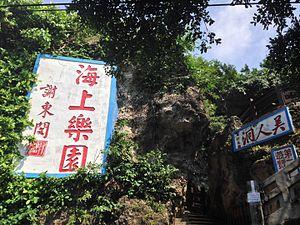
La grotte de la Beauté est une grotte située dans la zone de la commune de Liuqiu, au sein du comté de Pingtung à Taïwan.